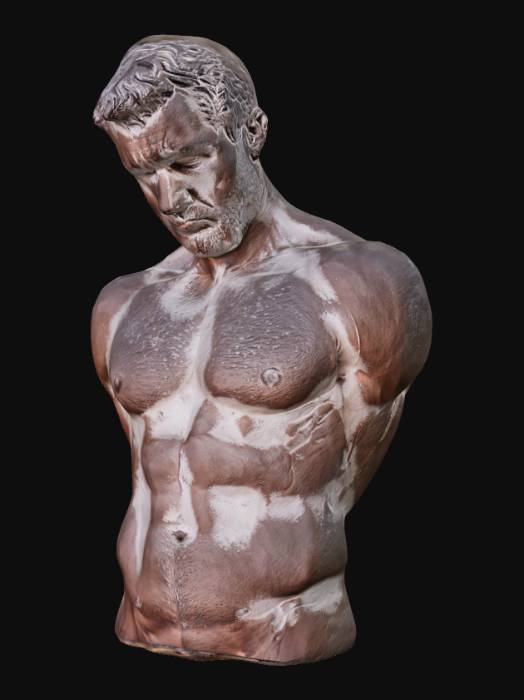
미적 점수 (1~10점): 8